Tatyana Danilyants

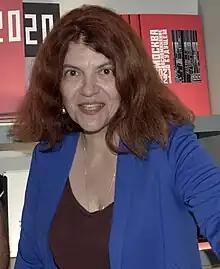
Tatyana Danilyants

Tatyana Sergeevna Danilyants (born 1971) is a Russian film director, photographer and poet.